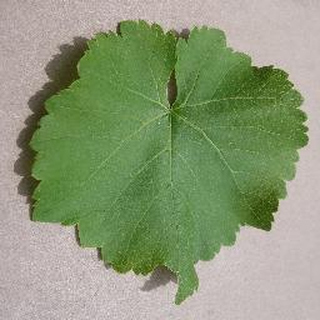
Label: healthy_grape